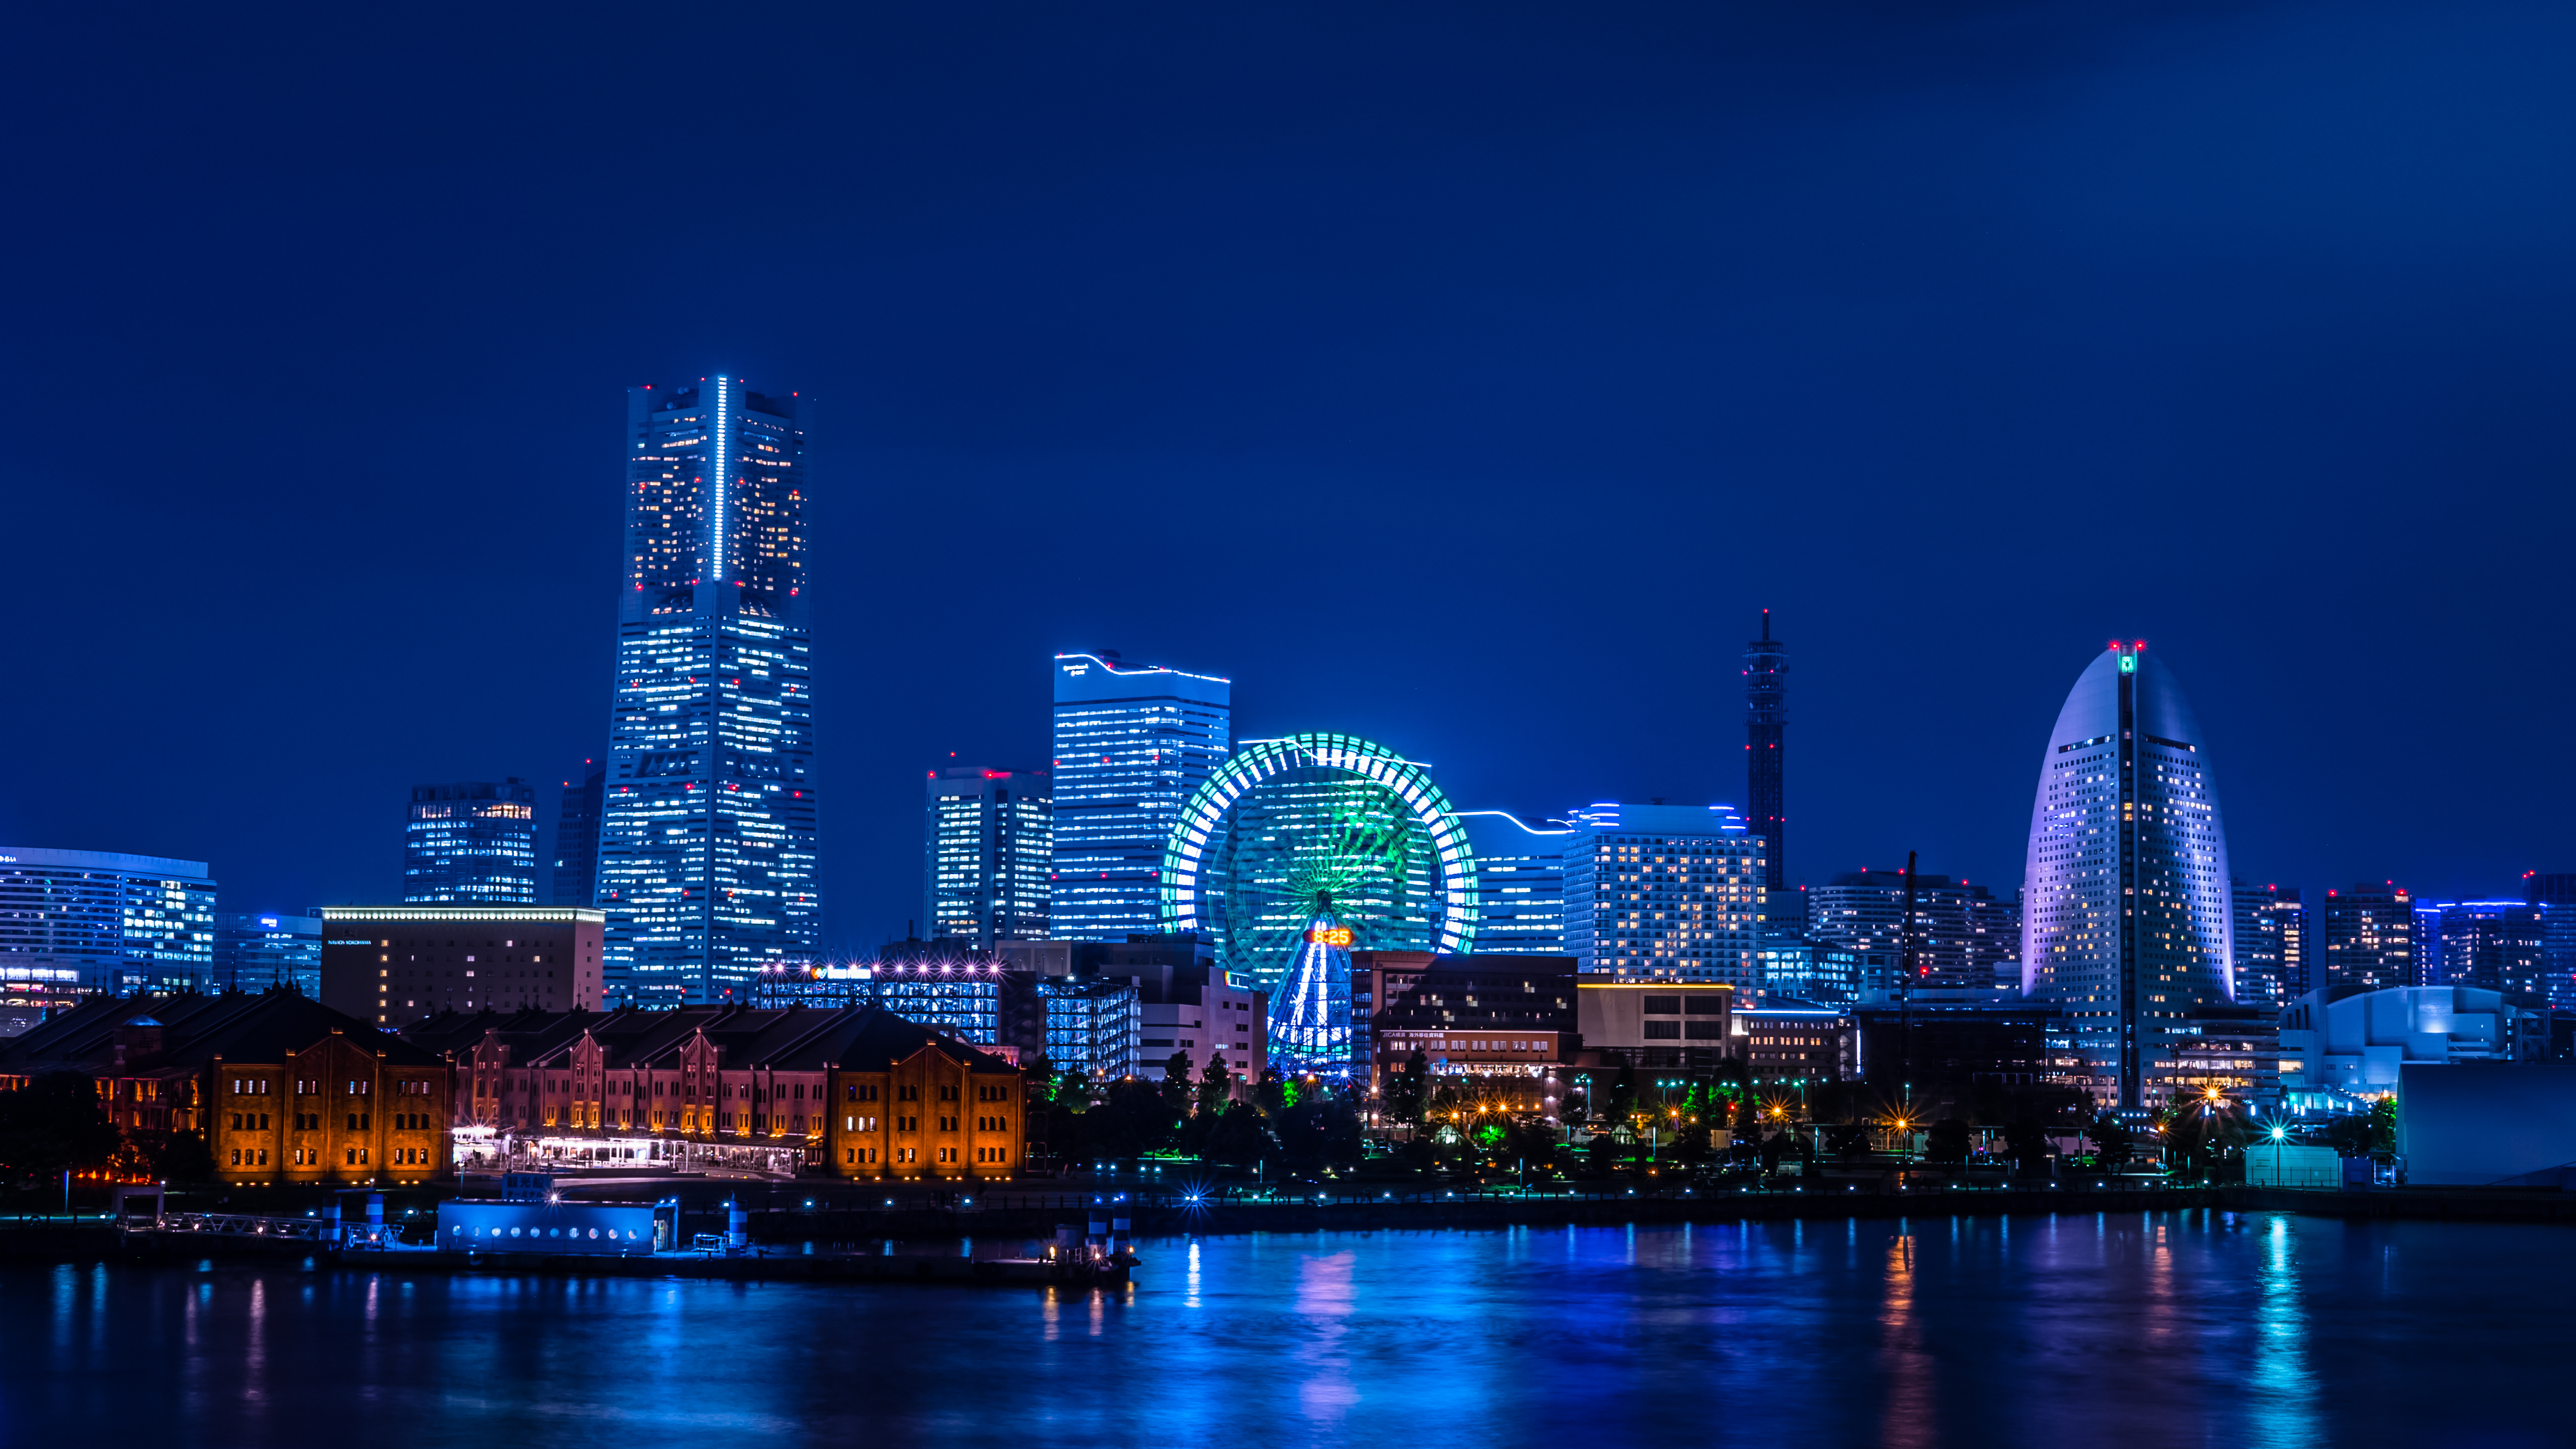
horizon, skyline, night, city, skyscraper, cityscape, downtown, dusk, evening, reflection, landmark, tower block, nightphotography, sony, longexposure, yokohama, ilce7m2, nightview, fe35mmf28za, miniatomirai, fe3528z, metropolis, blueyokohama, urban area, geographical feature, human settlement, atmosphere of earth, metropolitan area